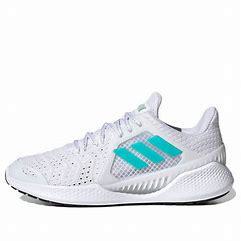
Brand: adidas
Model: Climacool Vent